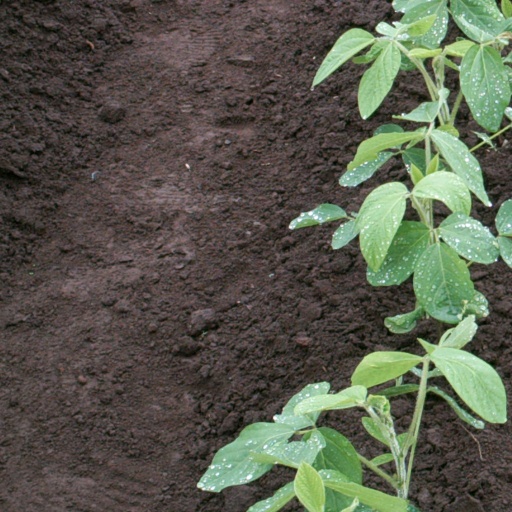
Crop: soybean